Sofia's Last Ambulance

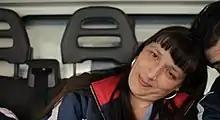
Mila and Plamen

"Sofia's Last Ambulance" opens on an ordinary working day of Krassi, Mila and Plamen, the paramedic crew on one of Sofia's dangerously dwindling fleet of emergency ambulances. The medical infra-structure is in ruins and the ambulance services is one of the hardest hit. Soon the daily pressure on the team is revealed in a sequence of absurdities. Unusual for a work about medical services, patients remained tactfully outside of the frame and sensationalism was rigorously avoided. Camera work focused closely on the faces of the ambulance crew to capture changes in their state of mind in their persistent efforts to work despite lack of means, exhaustion and ineffective bureaucracy.